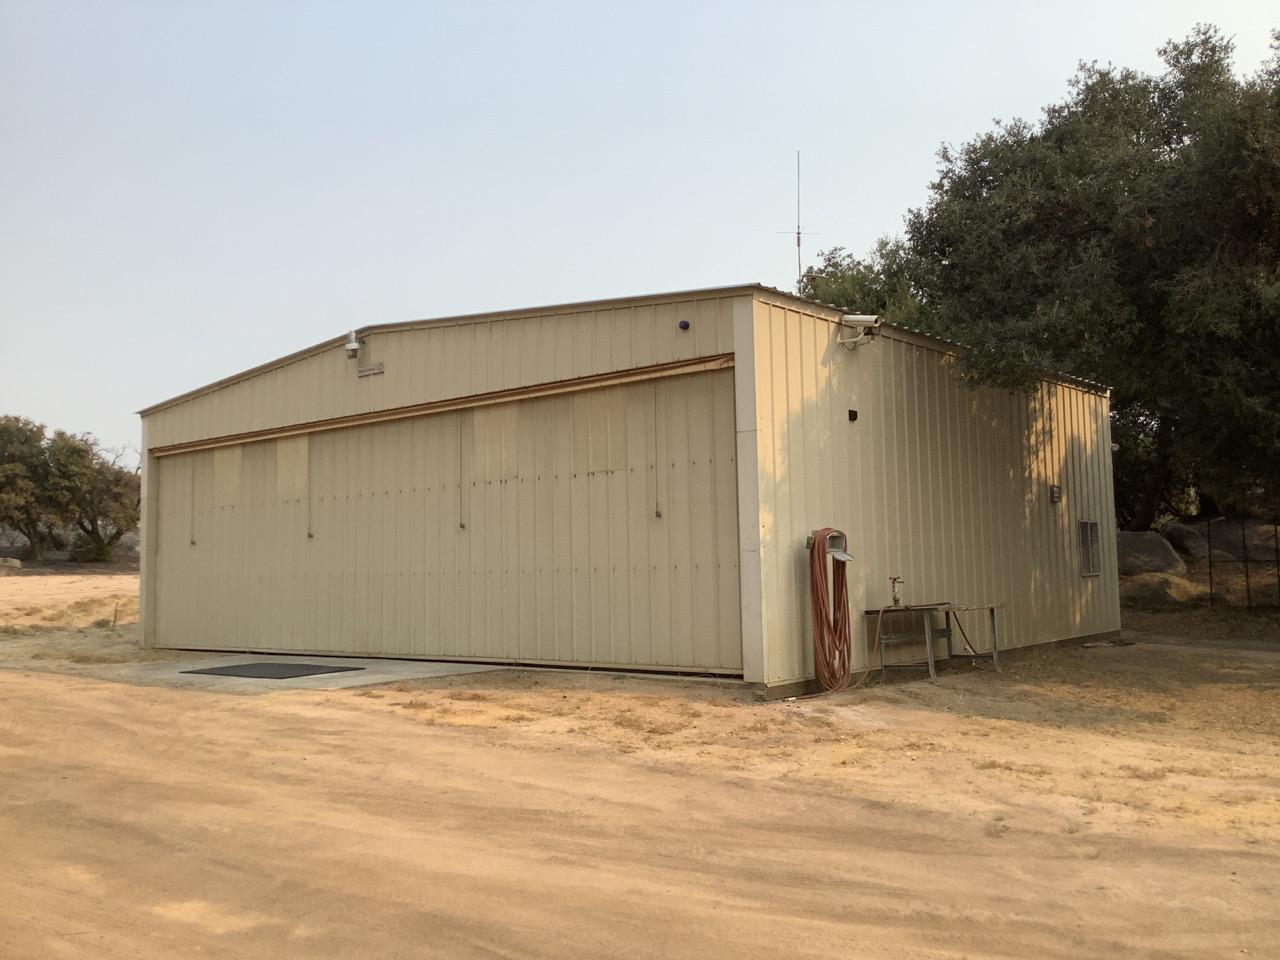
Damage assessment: no_damage